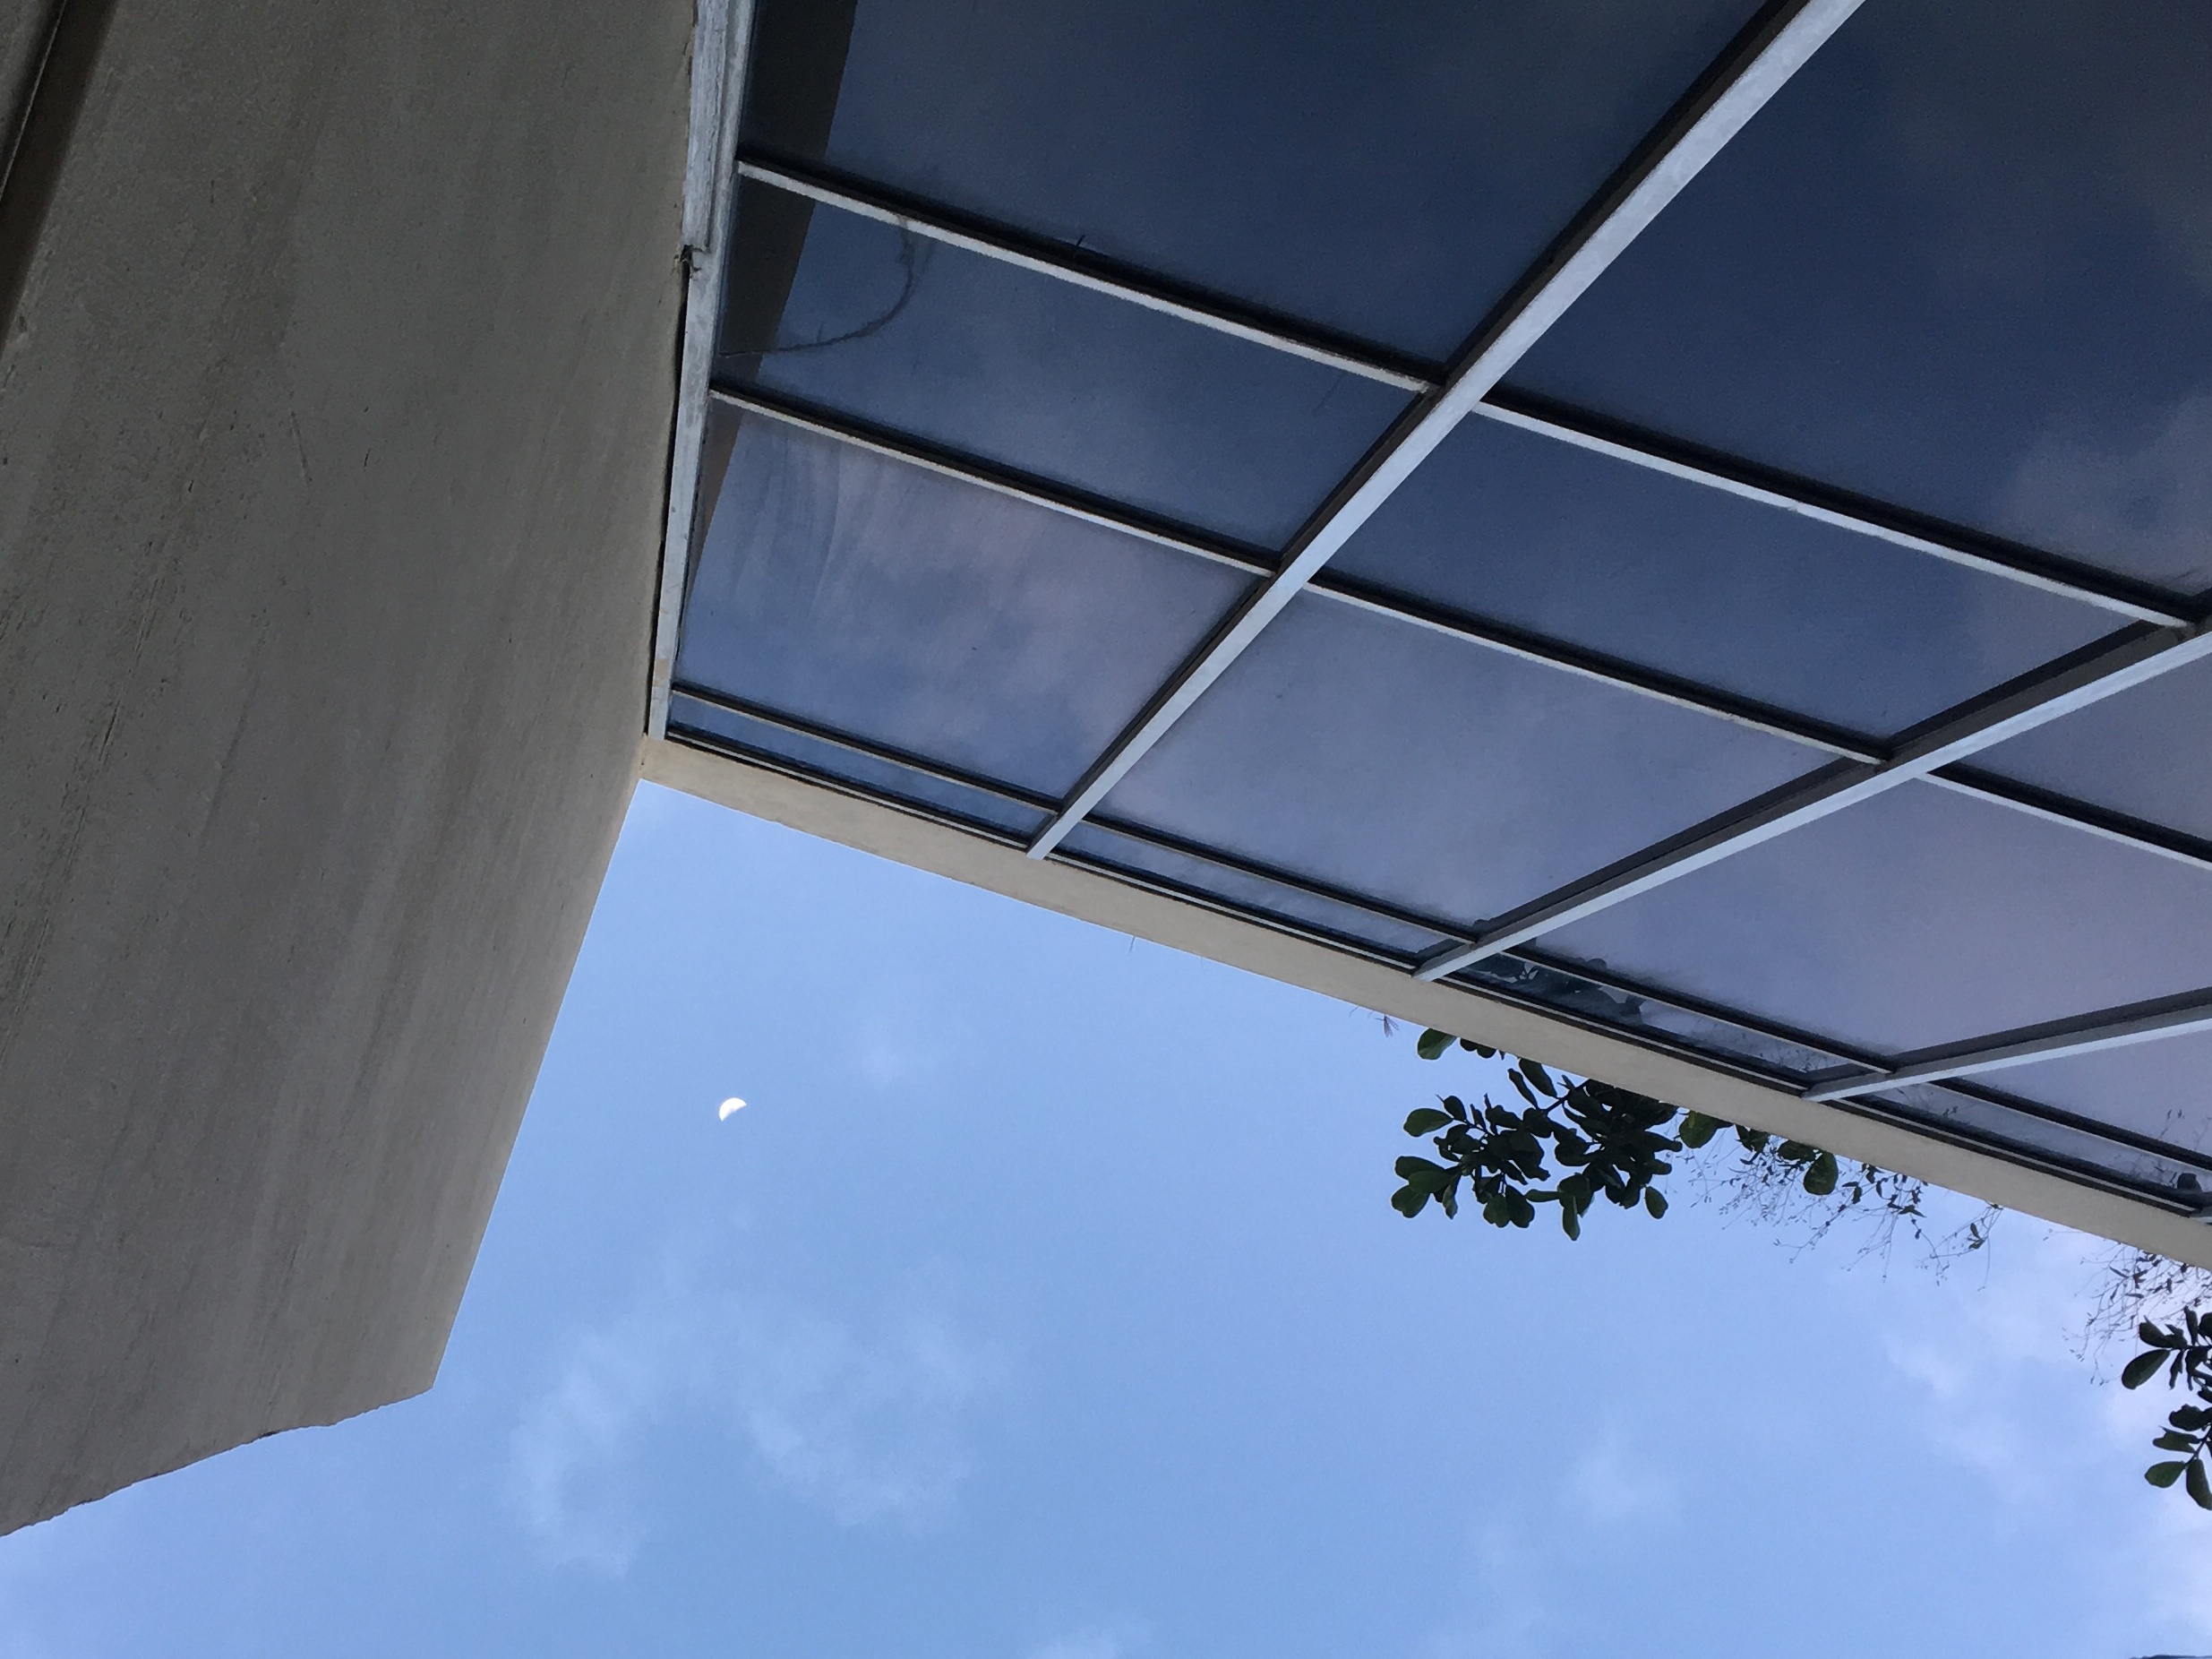
light, architecture, sky, white, sunlight, window, roof, skyscraper, ceiling, line, reflection, facade, blue, lighting, symmetry, shape, daylighting